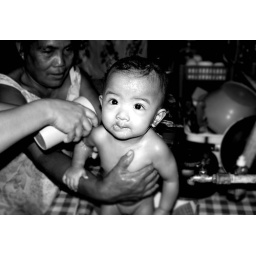
in the kitchen sink